Zimtstern

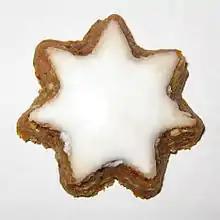
A classical

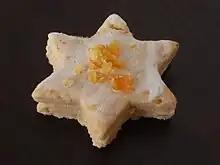
, a cinnamon star with orange zest in the middle

A (pl.: ) is a Christmas cookie, originally from Swabia in Southwest Germany, made from foam of whipped egg white, sugar, at least 25% almonds, cinnamon and a maximum of 10% flour. It is most popular in Germany, Switzerland, and Alsace.